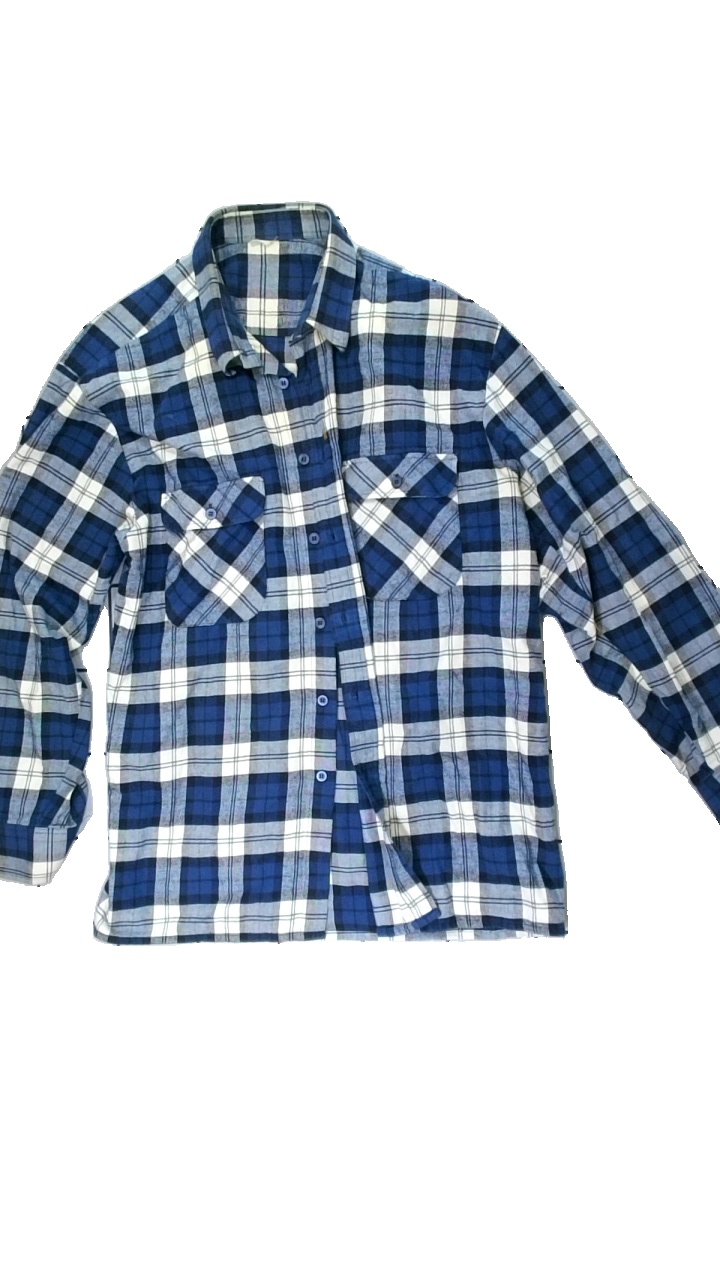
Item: Shirt (Men)
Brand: Missing
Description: rutig flanellskjorta med fläckar fram och gul på övre halvan
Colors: Blue, White, Grey
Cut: Regular
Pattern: Checkered print
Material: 100% cotton
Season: All
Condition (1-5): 2
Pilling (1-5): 5
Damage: fläckar
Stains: Major
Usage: Export
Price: <50